Disk loading

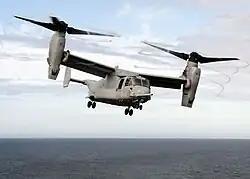
The MV-22 Osprey tiltrotor has a relatively high disk loading, producing visible blade tip vortices from condensation of the marine air in this photo of a vertical takeoff.

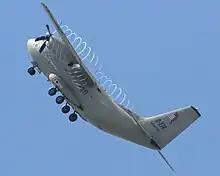
C-27J Spartan with propeller tip vortices condensation. The C-27J uses the same engines as the MV-22, but has higher disk loading.

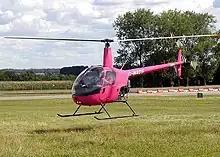
Piston-powered light utility helicopters like this Robinson R22 have relatively low main rotor disk loading.

In fluid dynamics, disk loading or disc loading is the average pressure change across an actuator disk, such as an airscrew. Airscrews with a relatively low disk loading are typically called rotors, including helicopter main rotors and tail rotors; propellers typically have a higher disk loading. The V-22 Osprey tiltrotor aircraft has a high disk loading relative to a helicopter in the hover mode, but a relatively low disk loading in fixed-wing mode compared to a turboprop aircraft.